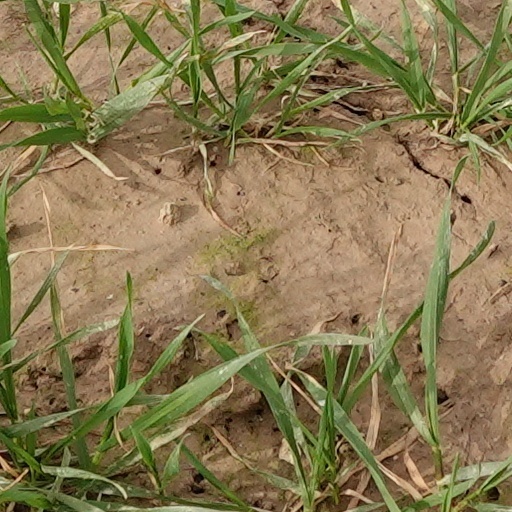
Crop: wheat